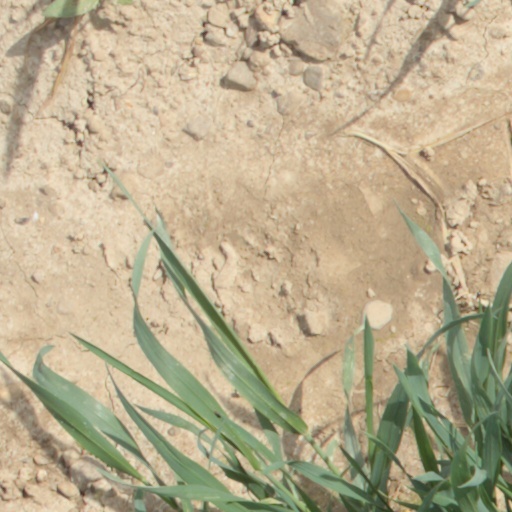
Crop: wheat